Achaidh Leithdeircc

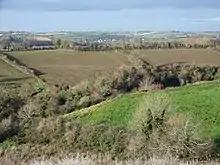
Drumsallagh - Aghaderg parish

Aghaderg is a civil parish mainly in the Barony of Iveagh Upper, Upper Half and partly within the Barony of Iveagh Lower, Lower Half in the County Down, Province of Ulster. Within the bounds of Aghaderg parish are the remains of many sites of great archaeological interest, from stone circles to hill-top forts and settlements along river valleys. These sites include Lisnagade Hillfort, the Three Sisters ancient standing stones at Greenan, and parts of the Black Pig's Dyke. Aghaderg Parish lies within a drumlin belt landscape and encompasses the historic settlements of Loughbrickland and Scarva where King William III encamped. The village of Loughbrickland is renowned for its ancient crannog.